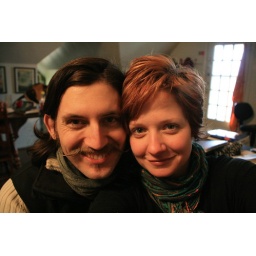
at home in green scarves